Wild Pilgrimage

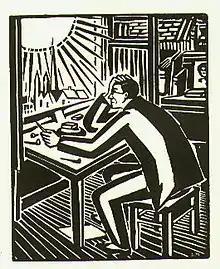
Ward read Frans Masereel's wordless novel "The Sun" (1919, "pictured") while studying in Germany.

After graduating from university in 1926, Ward married writer May McNeer and the couple left for an extended honeymoon in Europe. Ward spent a year studying wood engraving in Leipzig, Germany, where he encountered German Expressionist art and read the wordless novel "The Sun" (1919) by Flemish woodcut artist Frans Masereel (1889–1972). Ward returned to the United States and freelanced his illustrations. In 1929, he came across German artist Otto Nückel's wordless novel "Destiny" (1926) in New York City. Nückel's only work in the genre, "Destiny" told of the life and death of a prostitute in a style inspired by that of Masereel, but with a greater cinematic flow. The work inspired Ward to create a wordless novel of his own, (1929), which he followed the next year with "Madman's Drum", a story with a much more complicated plot and developed characters than the first. Ward returned to the simpler, more streamlined style of the first book with "Wild Pilgrimage".